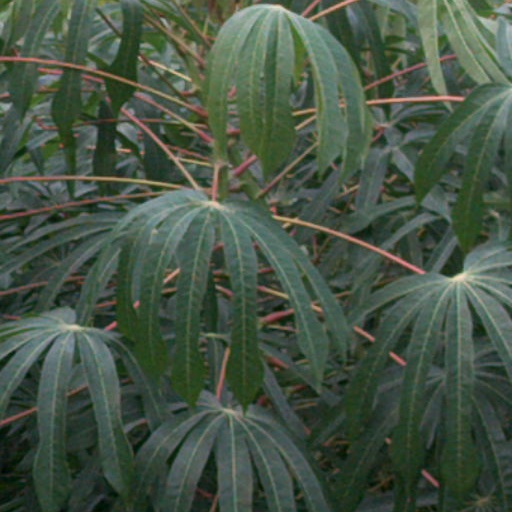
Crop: cassava